Katberg Formation

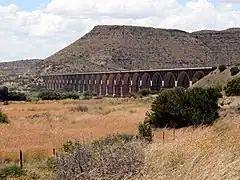
Hillside overlooking Gariep Dam where Katberg Formation rocks are known

The Katberg Formation is a geological formation that is found in the Beaufort Group, a major geological group that forms part of the greater Karoo Supergroup in South Africa. The Katberg Formation is the lowermost geological formation of the Tarkastad Subgroup which contains the Lower to Middle Triassic-aged rocks of the Beaufort Group. Outcrops and exposures of the Katberg Formation are found east of 24 degrees onwards and north of Graaff-Reniet, Nieu Bethesda, Cradock, Fort Beaufort, Queensdown, and East London in the south, and ranges as far north as Harrismith in deposits that form a ring around the Drakensberg mountain ranges.